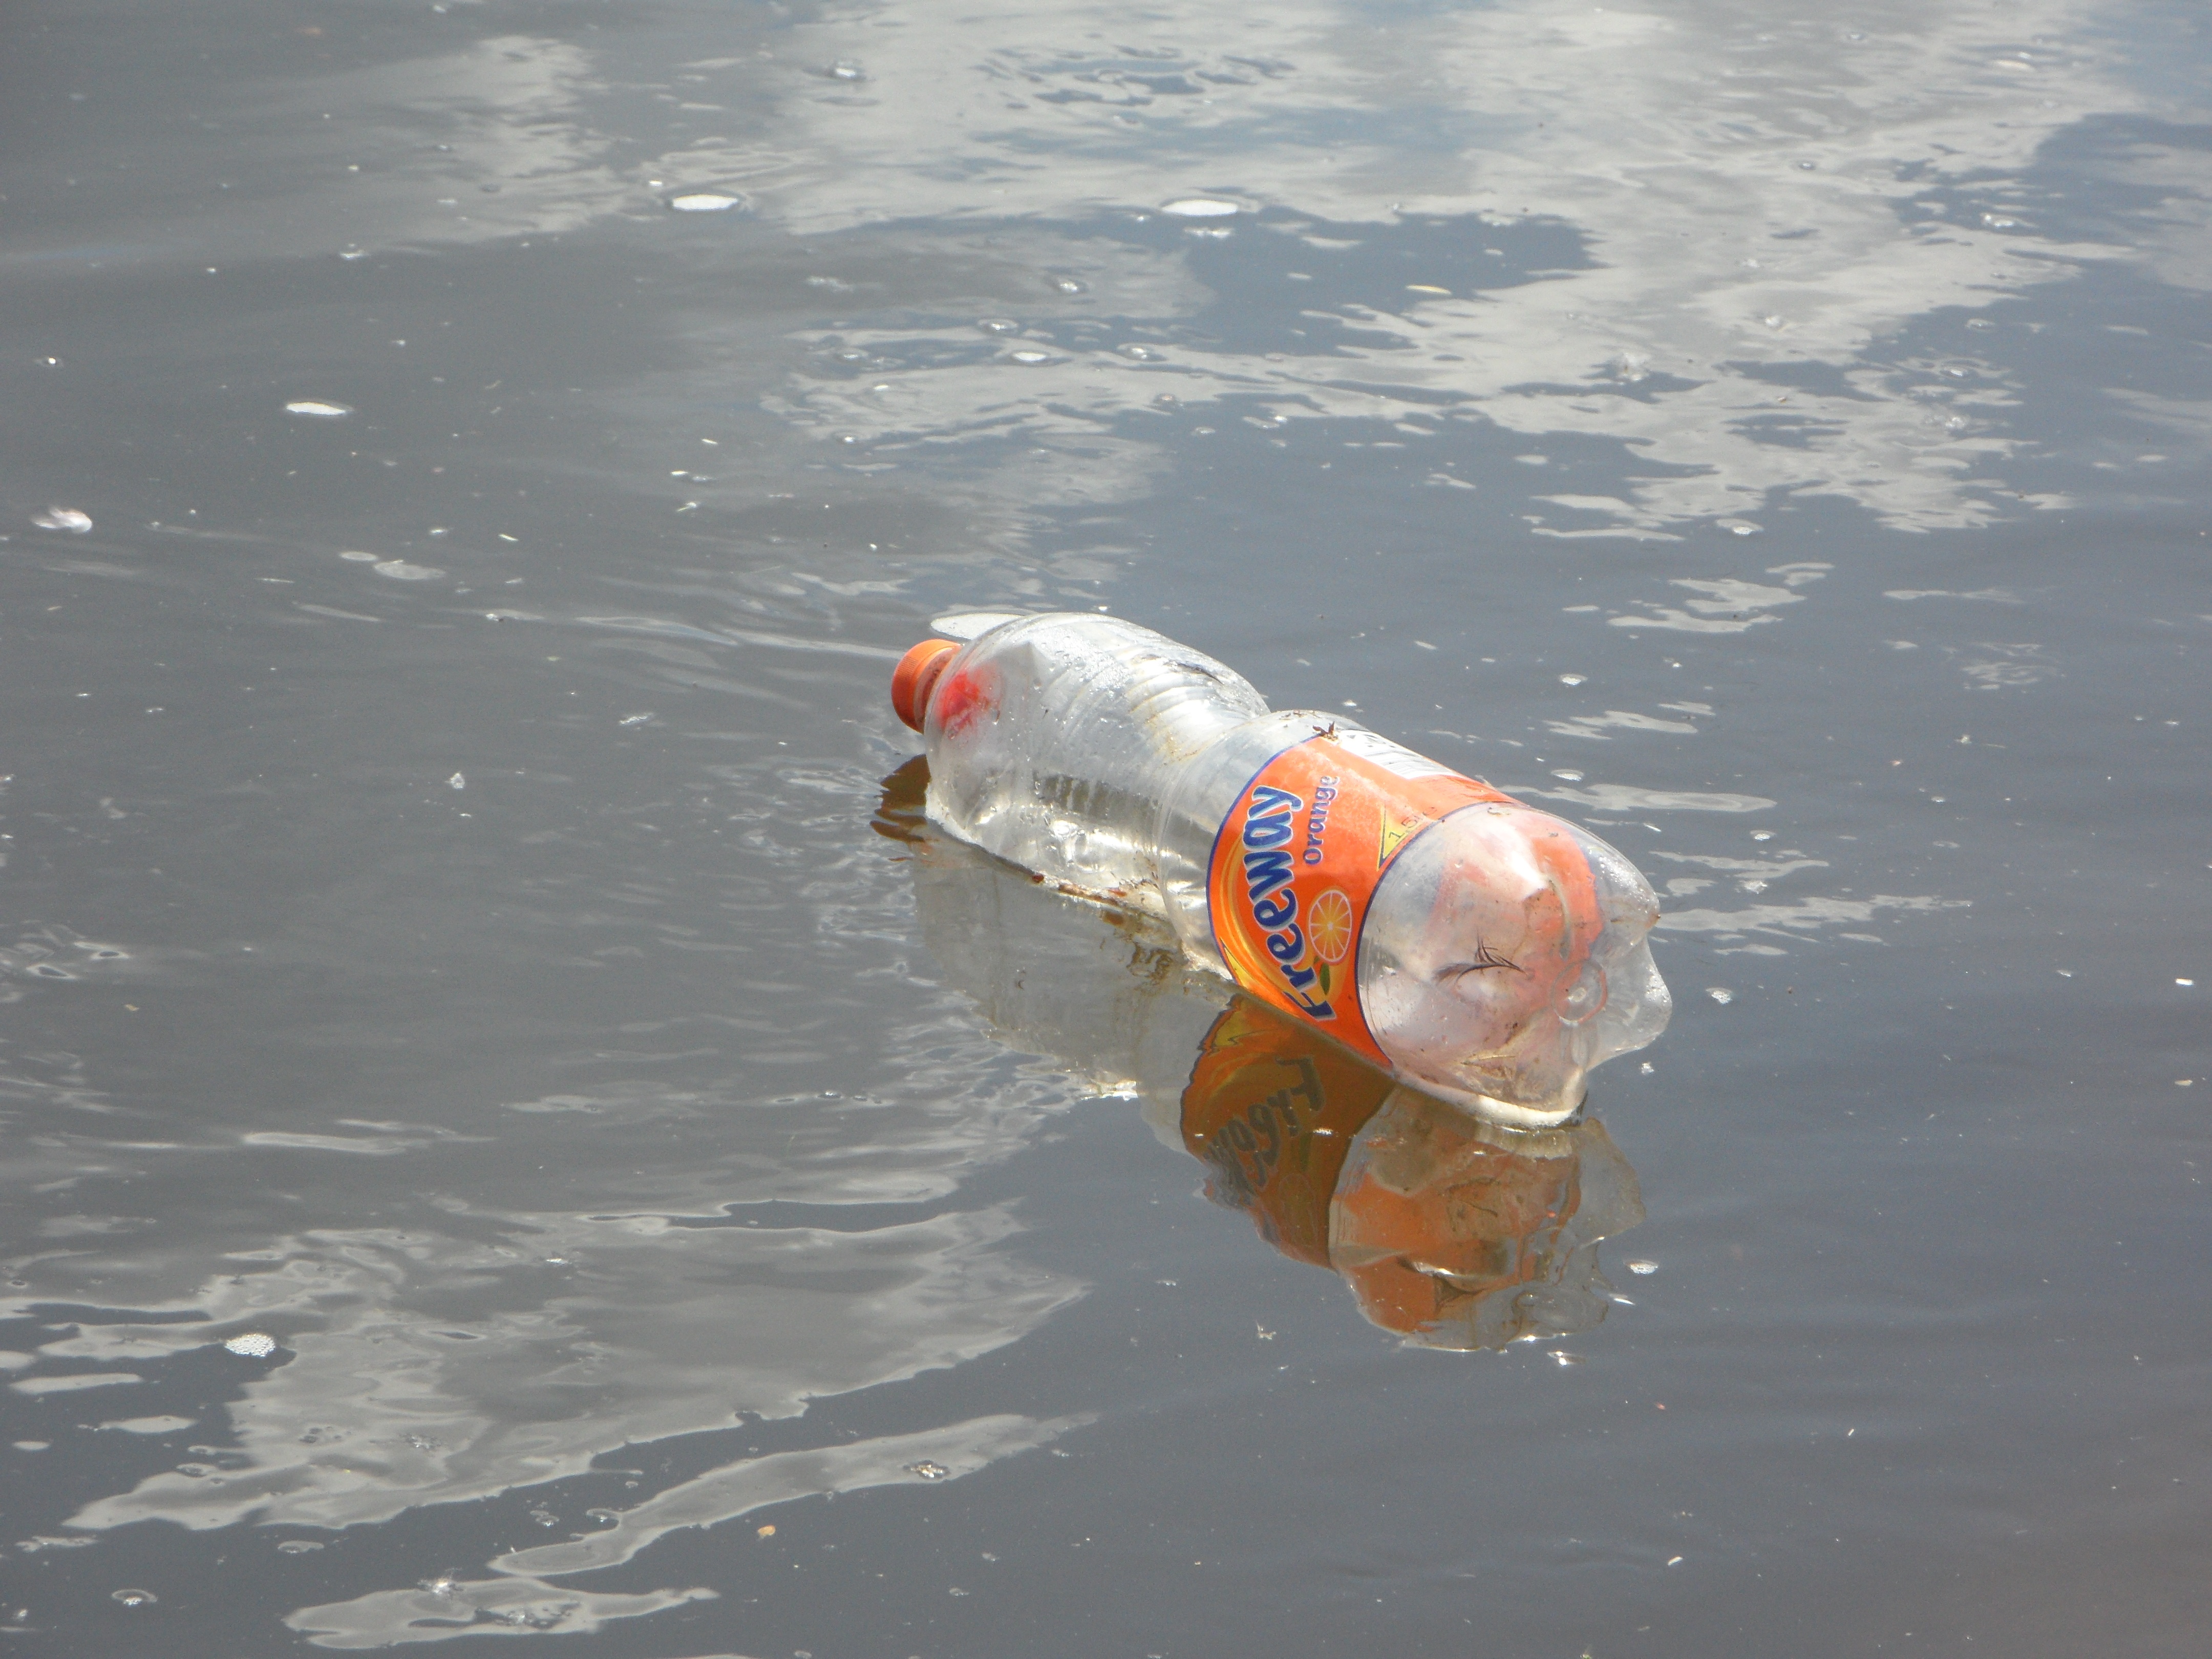
sea, water, plastic, river, environment, ice, reflection, bottle, danube, waste, garbage, pollution, thrown away, disposed of, plastic waste, atmosphere of earth